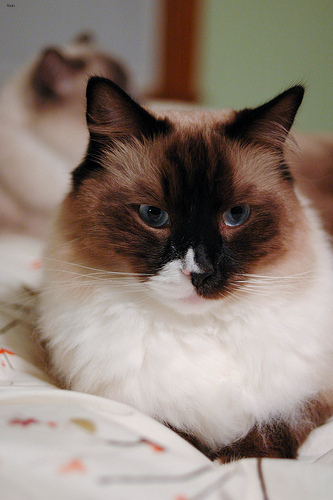
Animal: cat
Breed: Ragdoll